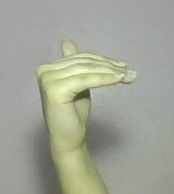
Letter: khaa